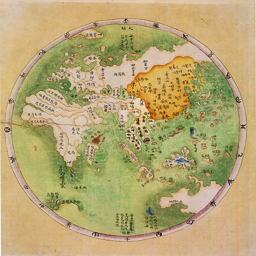
map of the eastern hemisphere